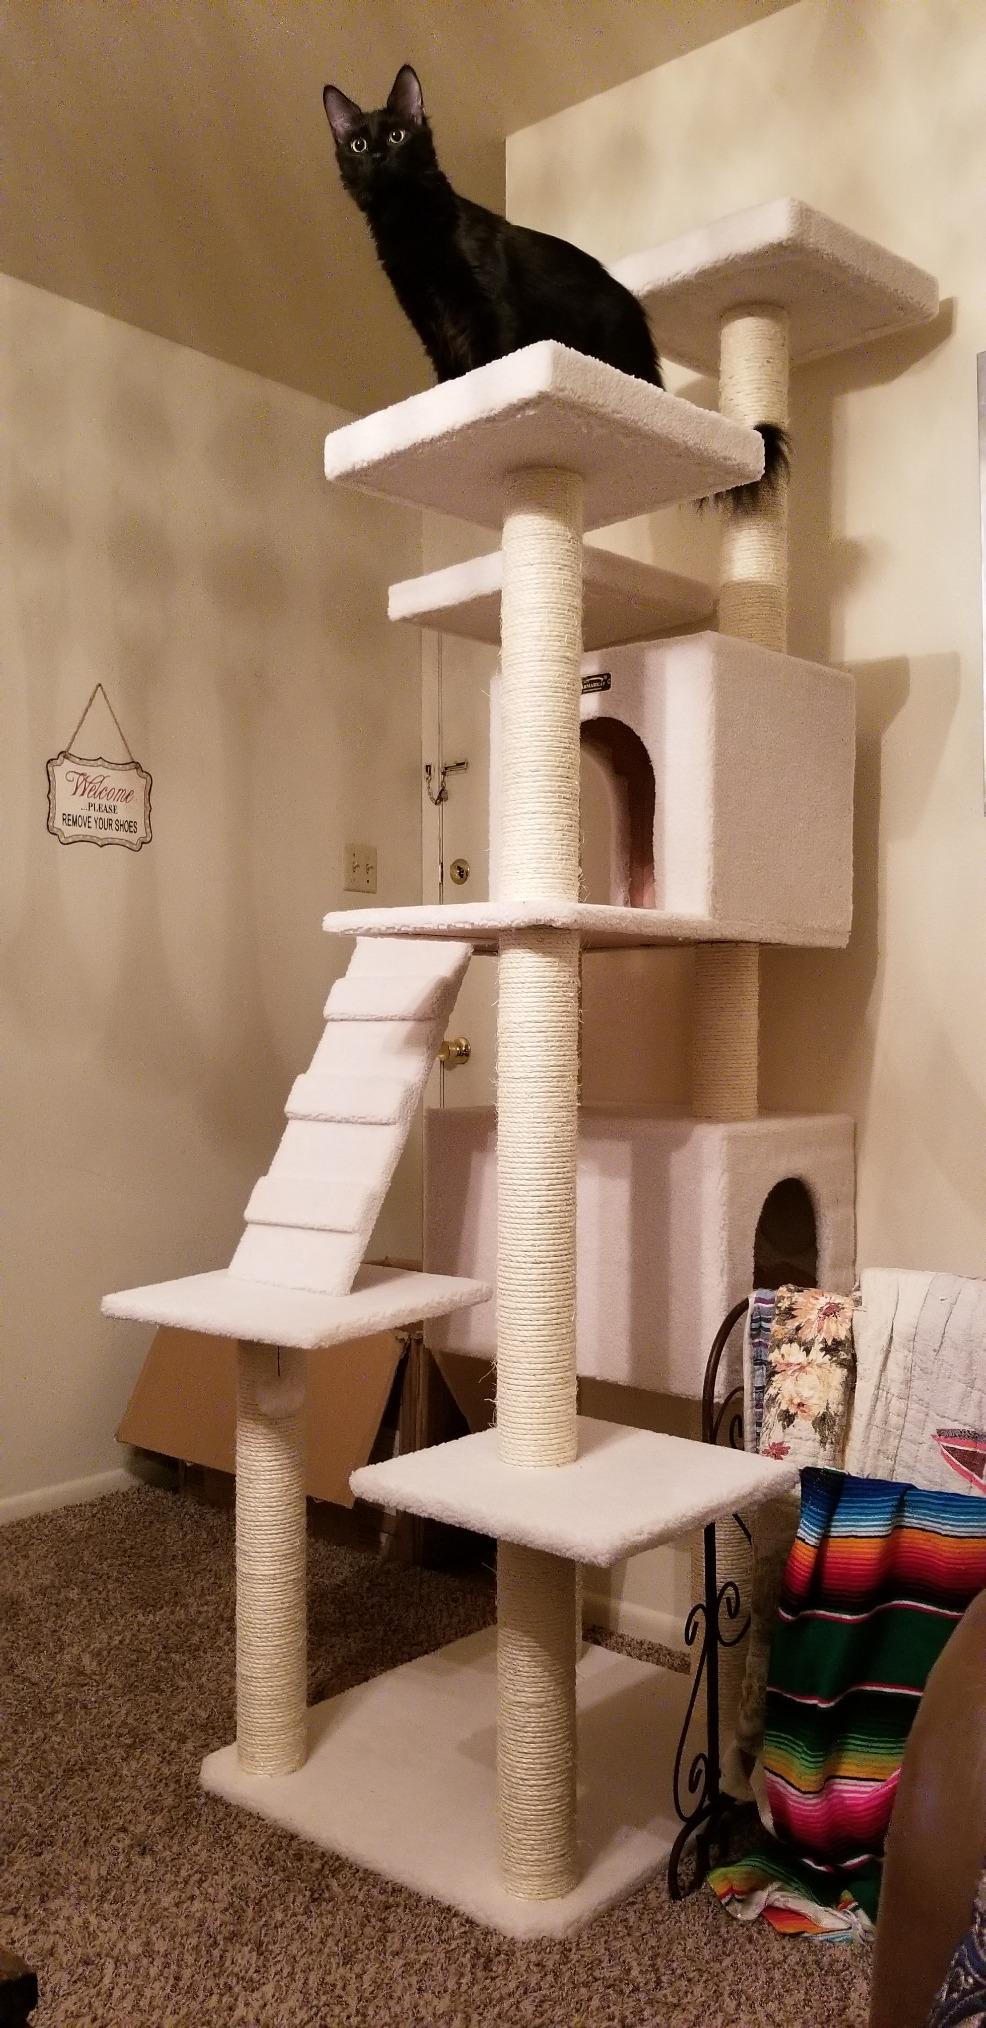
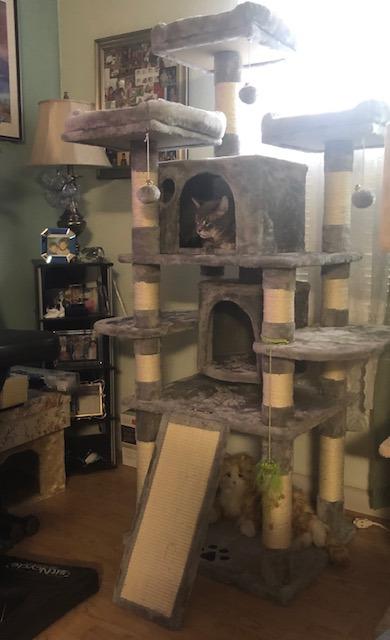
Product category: items_cat tree
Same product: no